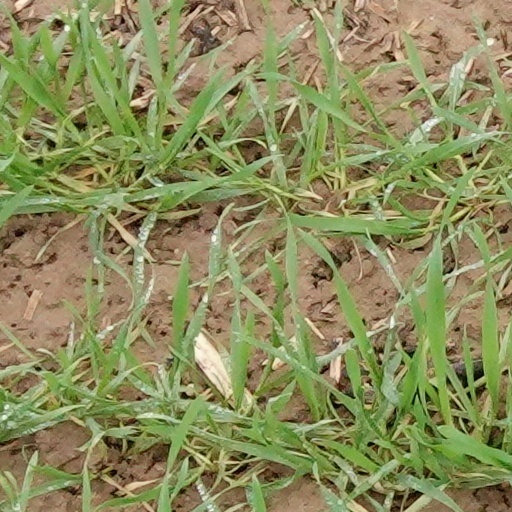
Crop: wheat